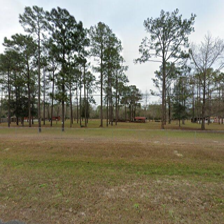
Label: streetView